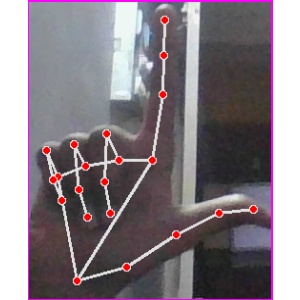
अक्षर: ल